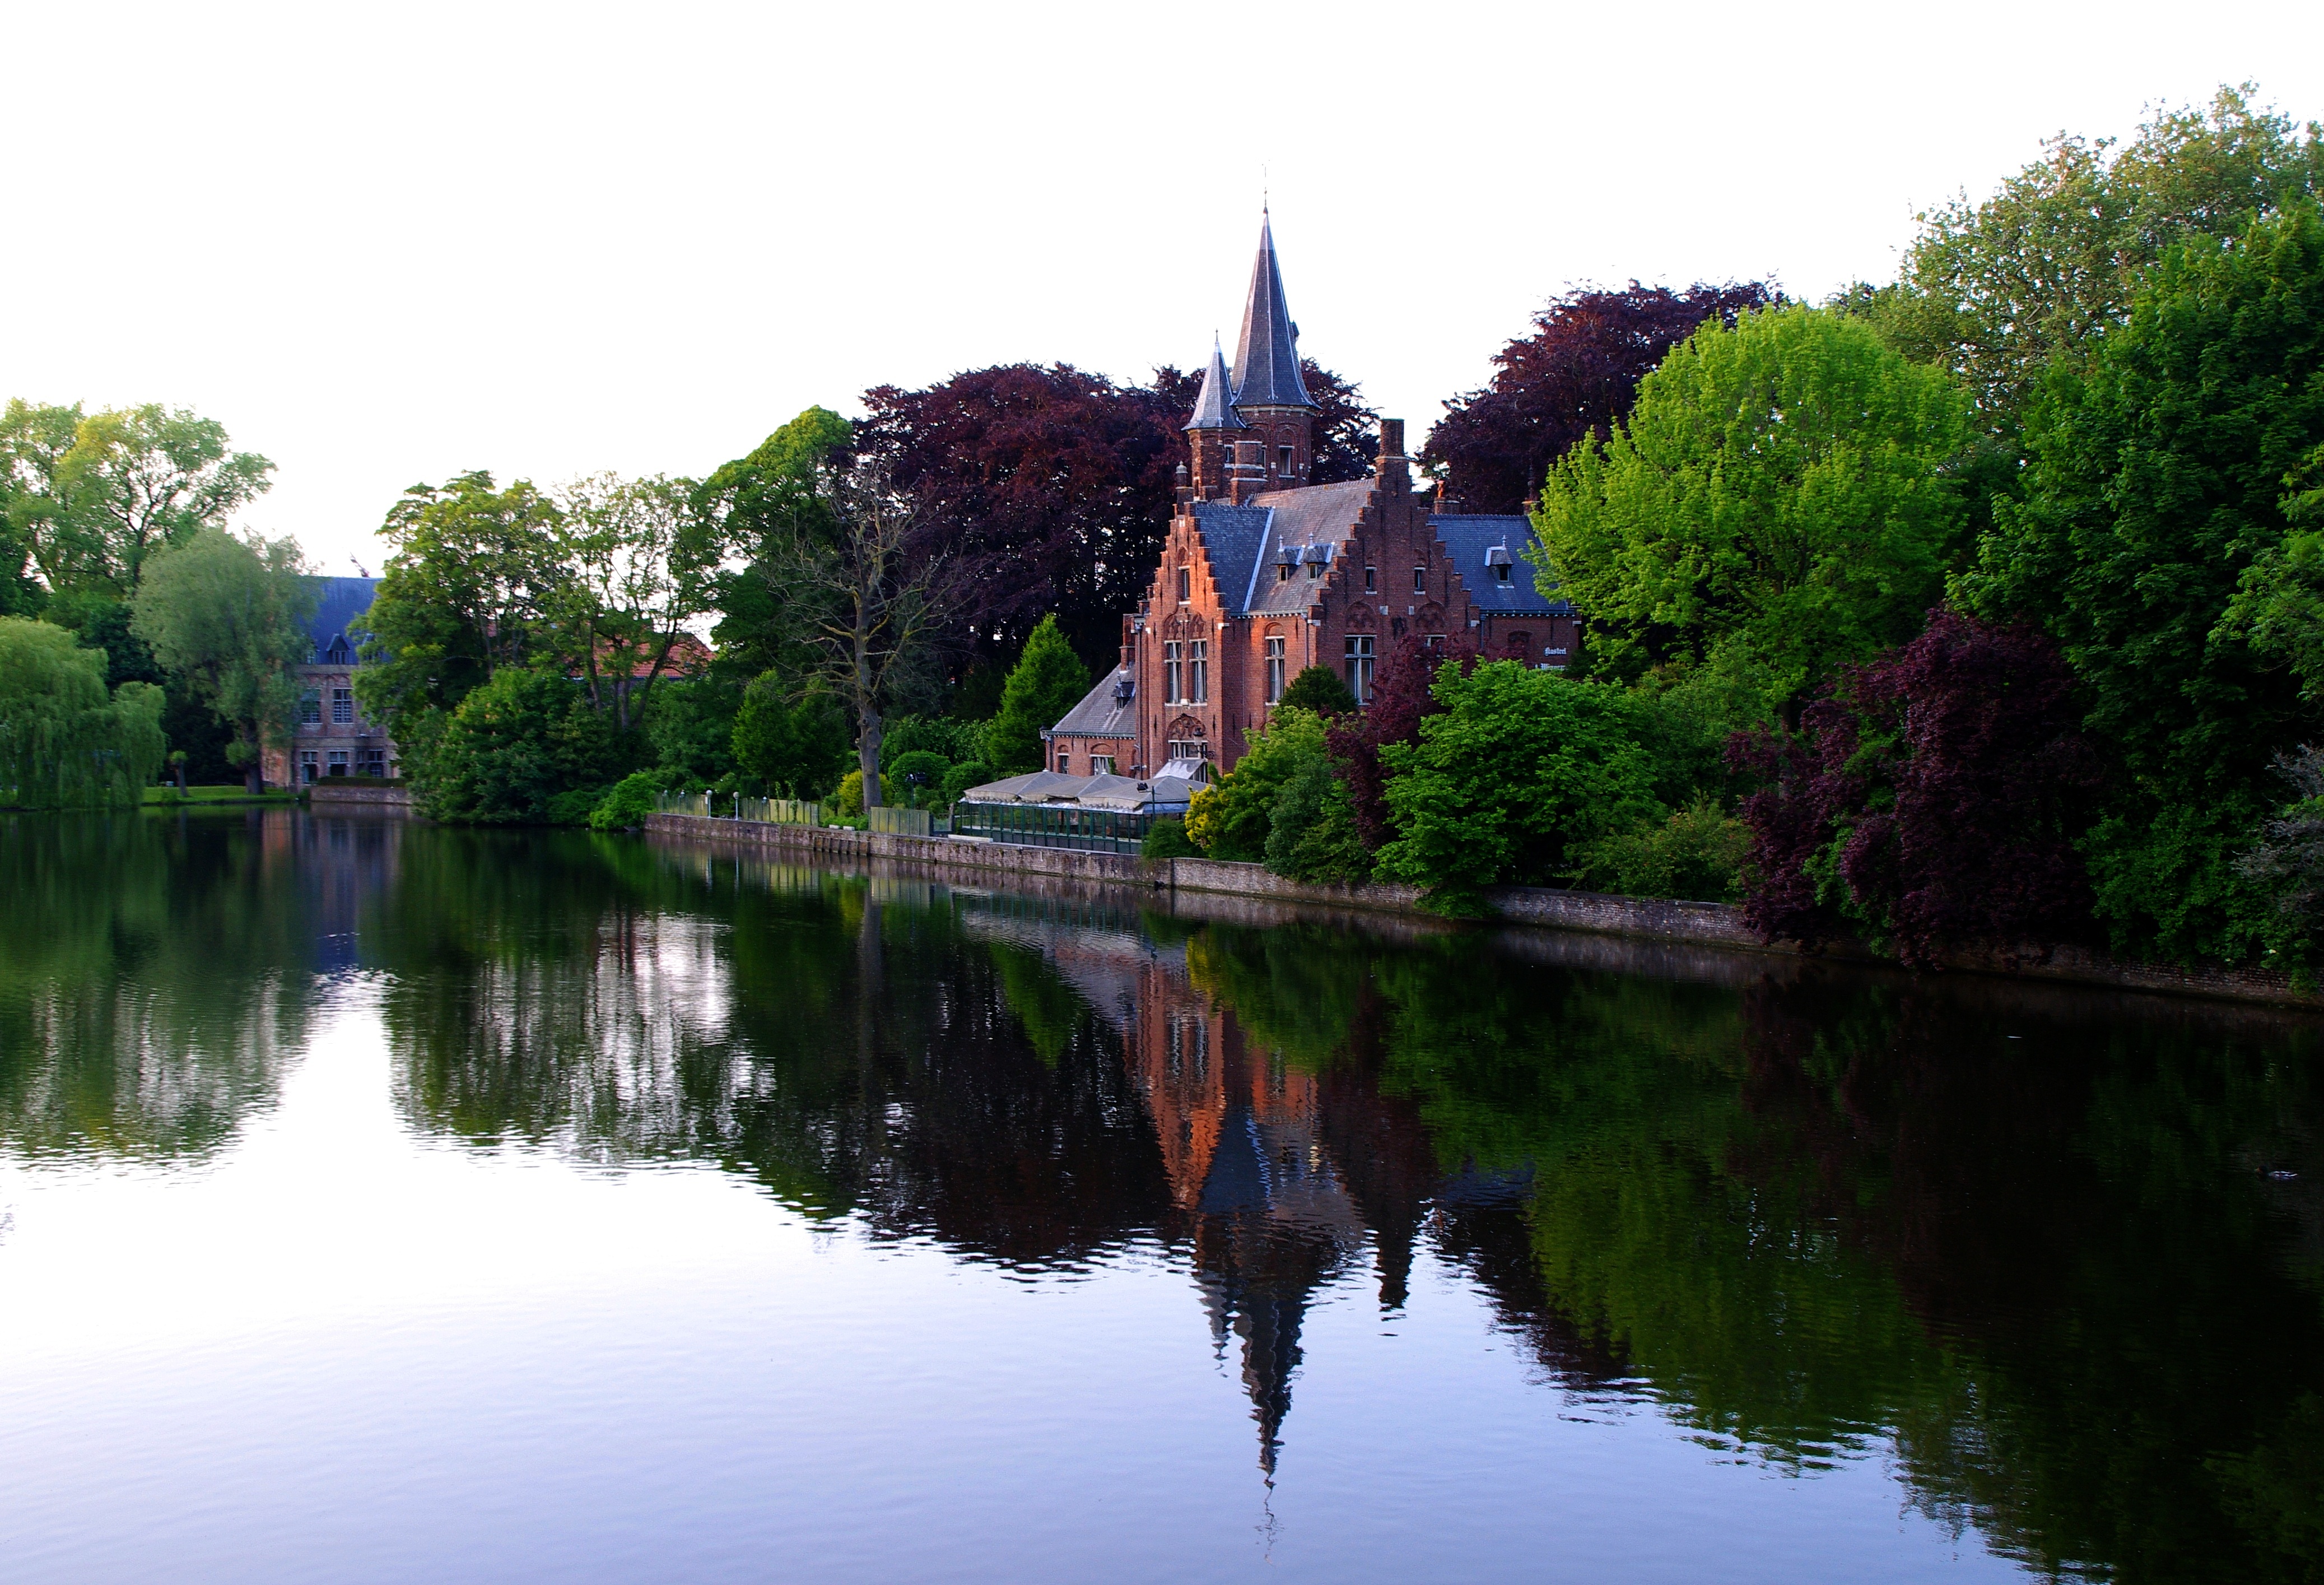
water, lake, building, chateau, river, pond, reflection, park, waterway, bruges, mirroring